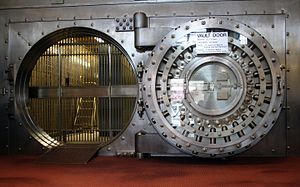
Bank / Almindelige bankforretninger
Særlig tidligere havde banker en vigtig funktion ved opbevaring af værdier for bankens kunder. Her ses bankhvælvingen i den amerikanske sparekasse Winona Savings Bank.
En bank er en finansiel virksomhed. I daglig tale bruges udtrykket primært om forretningsbanker, der modtager midler fra personer og virksomheder til formidling, opbevaring og evt. forrentning samt skaber indlån til udlåning. Banker placerer ofte også en del af deres kapital i værdipapirer.